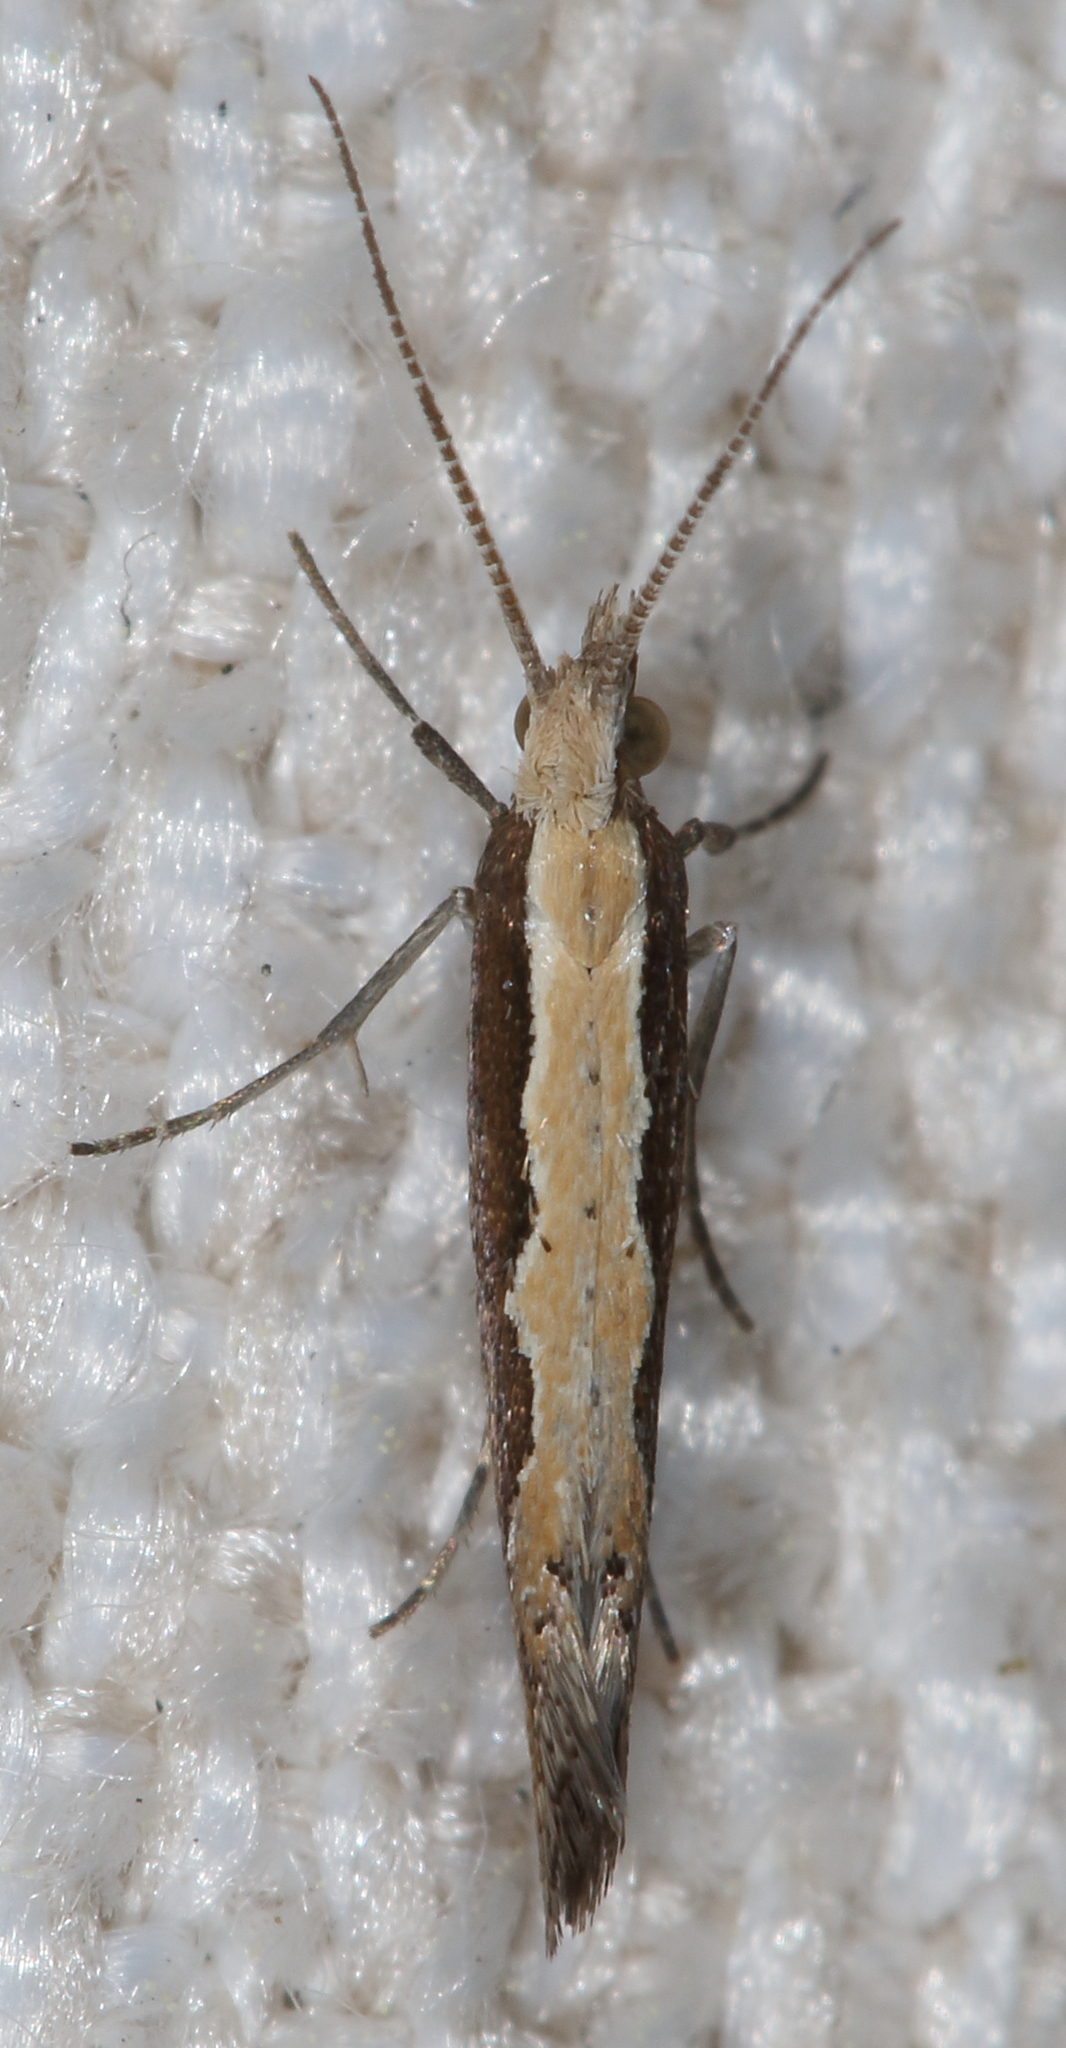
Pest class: diamondback_moth